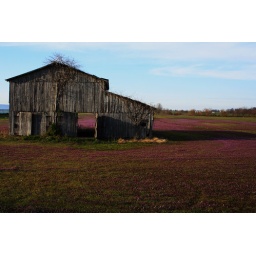
I found this barn in extreme western kentucky close to the ohio river